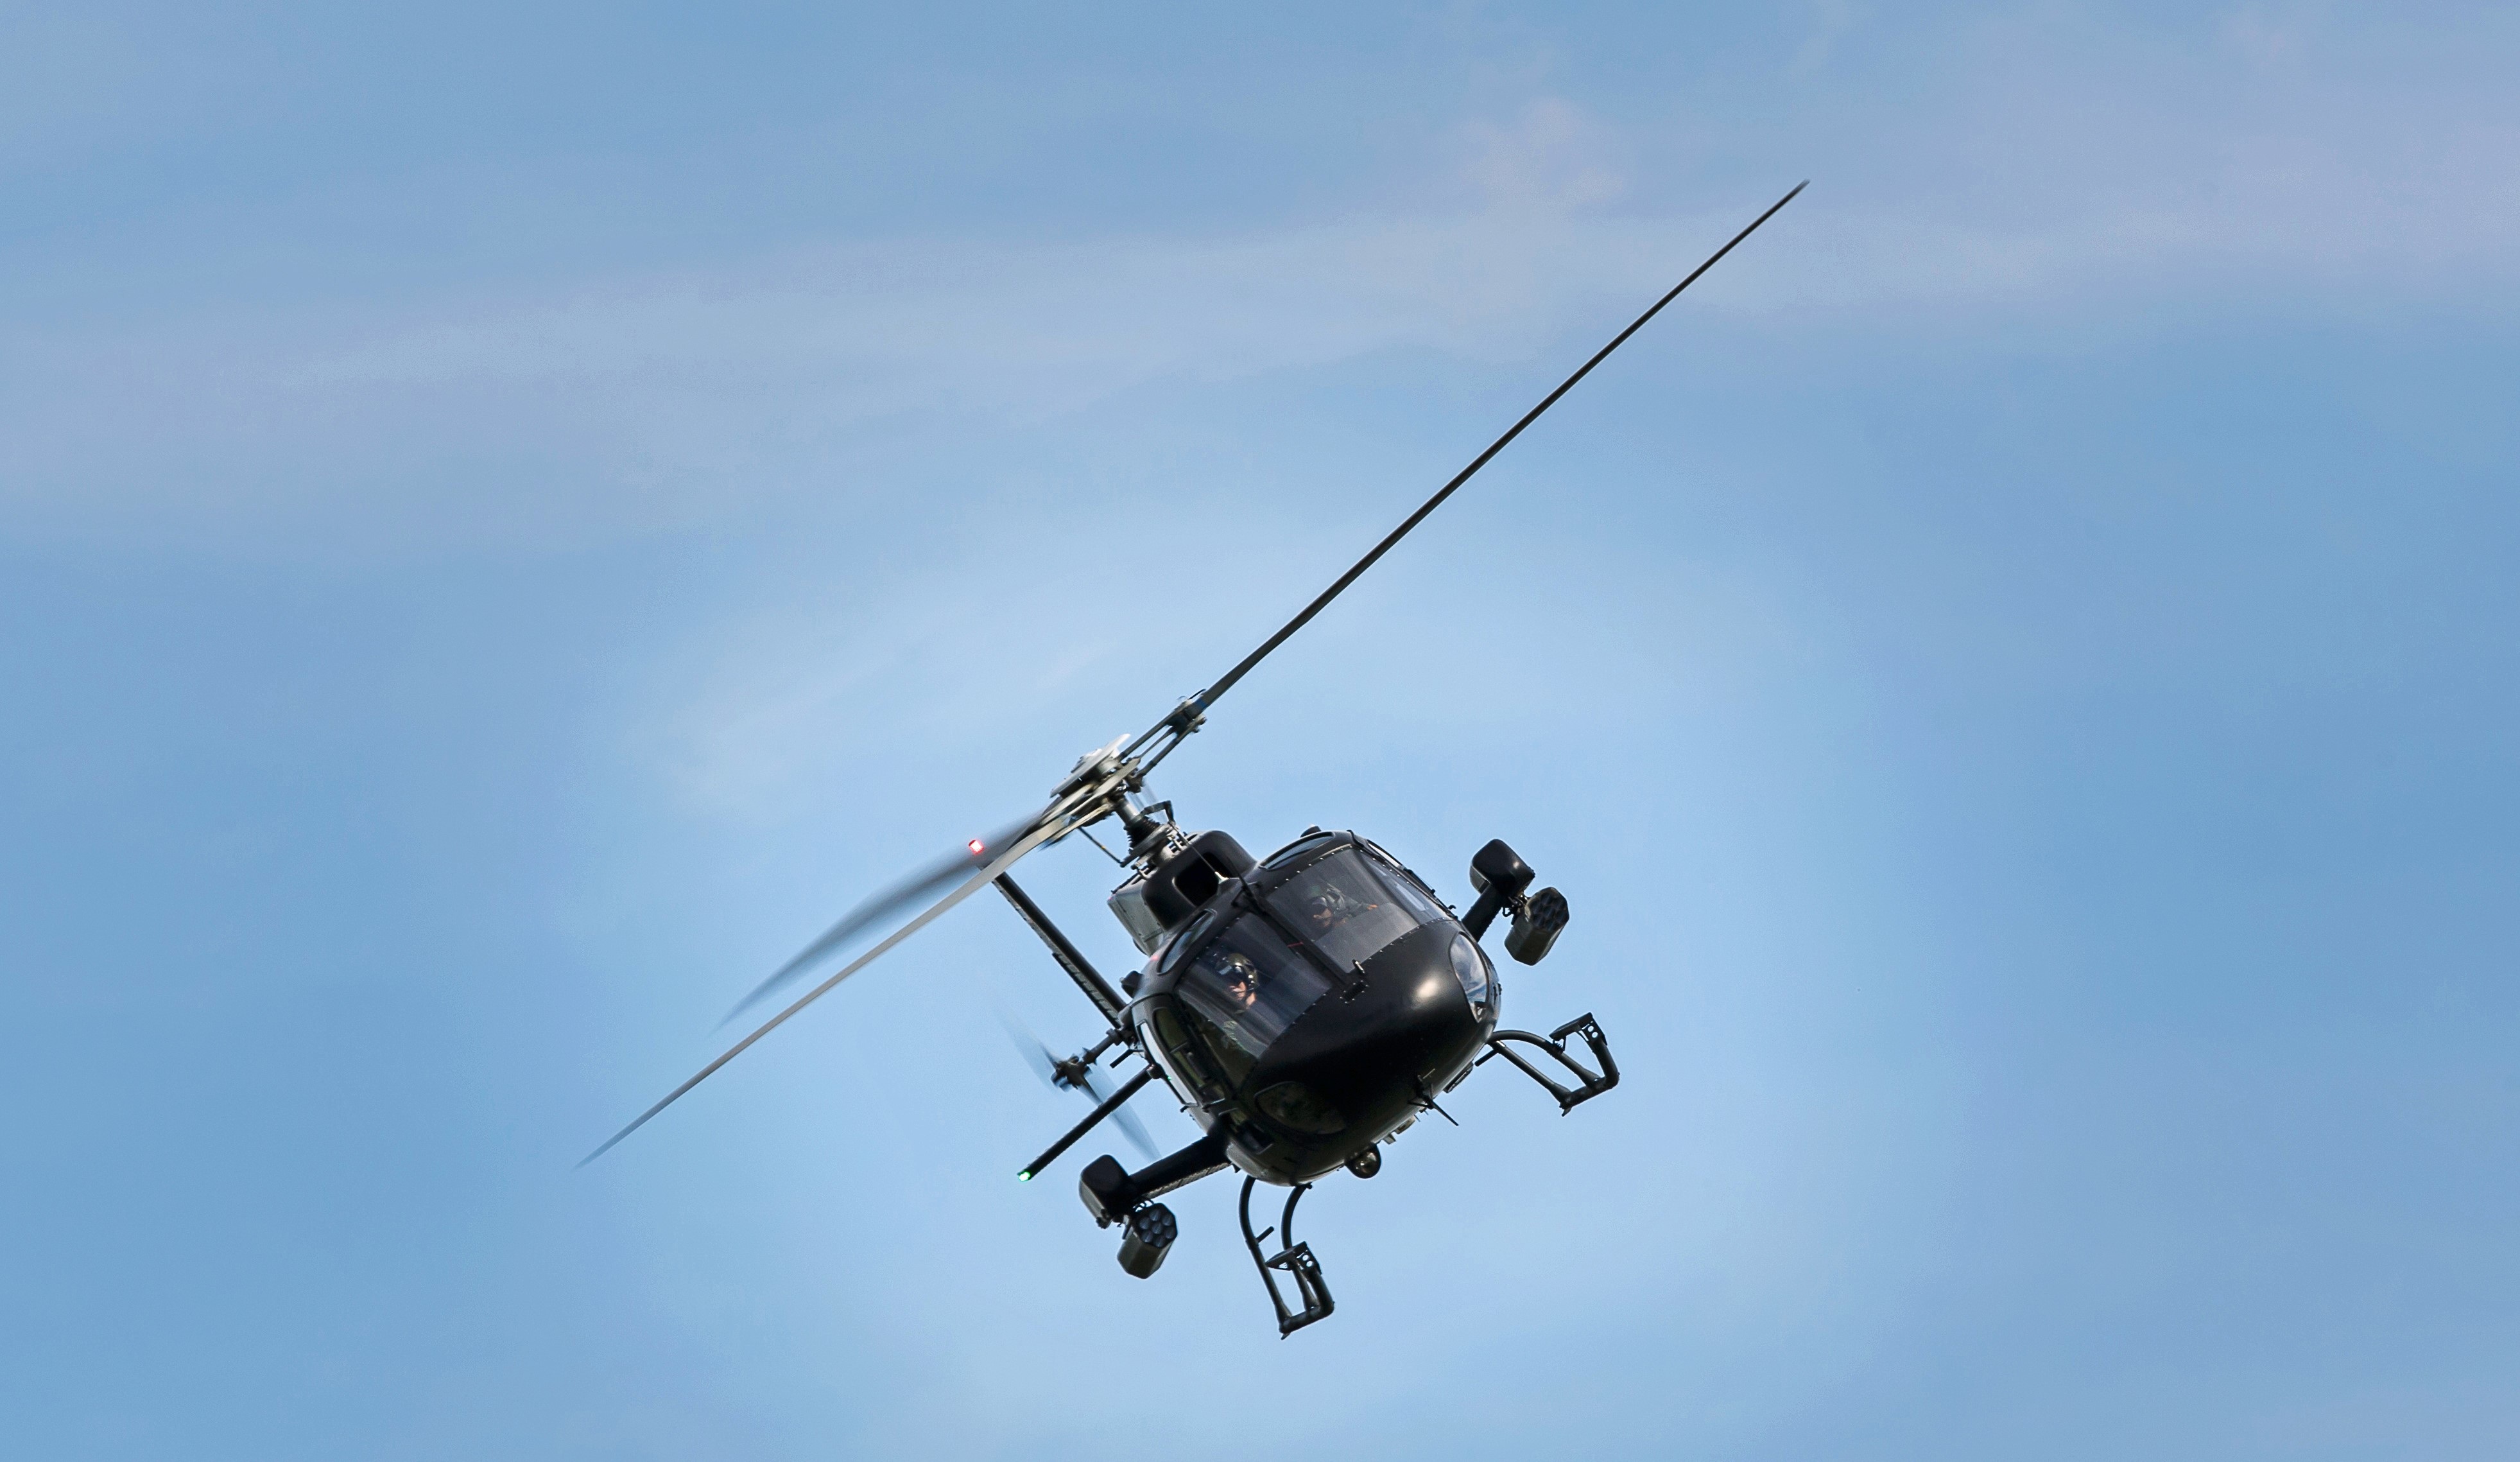
helicopter, helicopter rotor, vehicle, aircraft, rotorcraft, atmosphere of earth, aviation, flight, military helicopter, air force